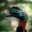
Label: bird